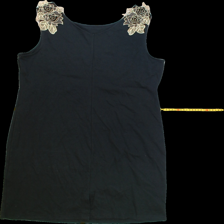
View: back
Type: Dress
Category: Ladies
Brand: Not Applicable
Colors: Black
Material: 100%cotton
Pattern: Lace
Cut: C-collar, Regular
Size: 44
Season: All
Trend: No trend
Stains: Yes
Price range: <50
Recommended usage: Export